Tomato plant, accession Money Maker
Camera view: bottom (45 deg); turntable rotation: 270 degrees
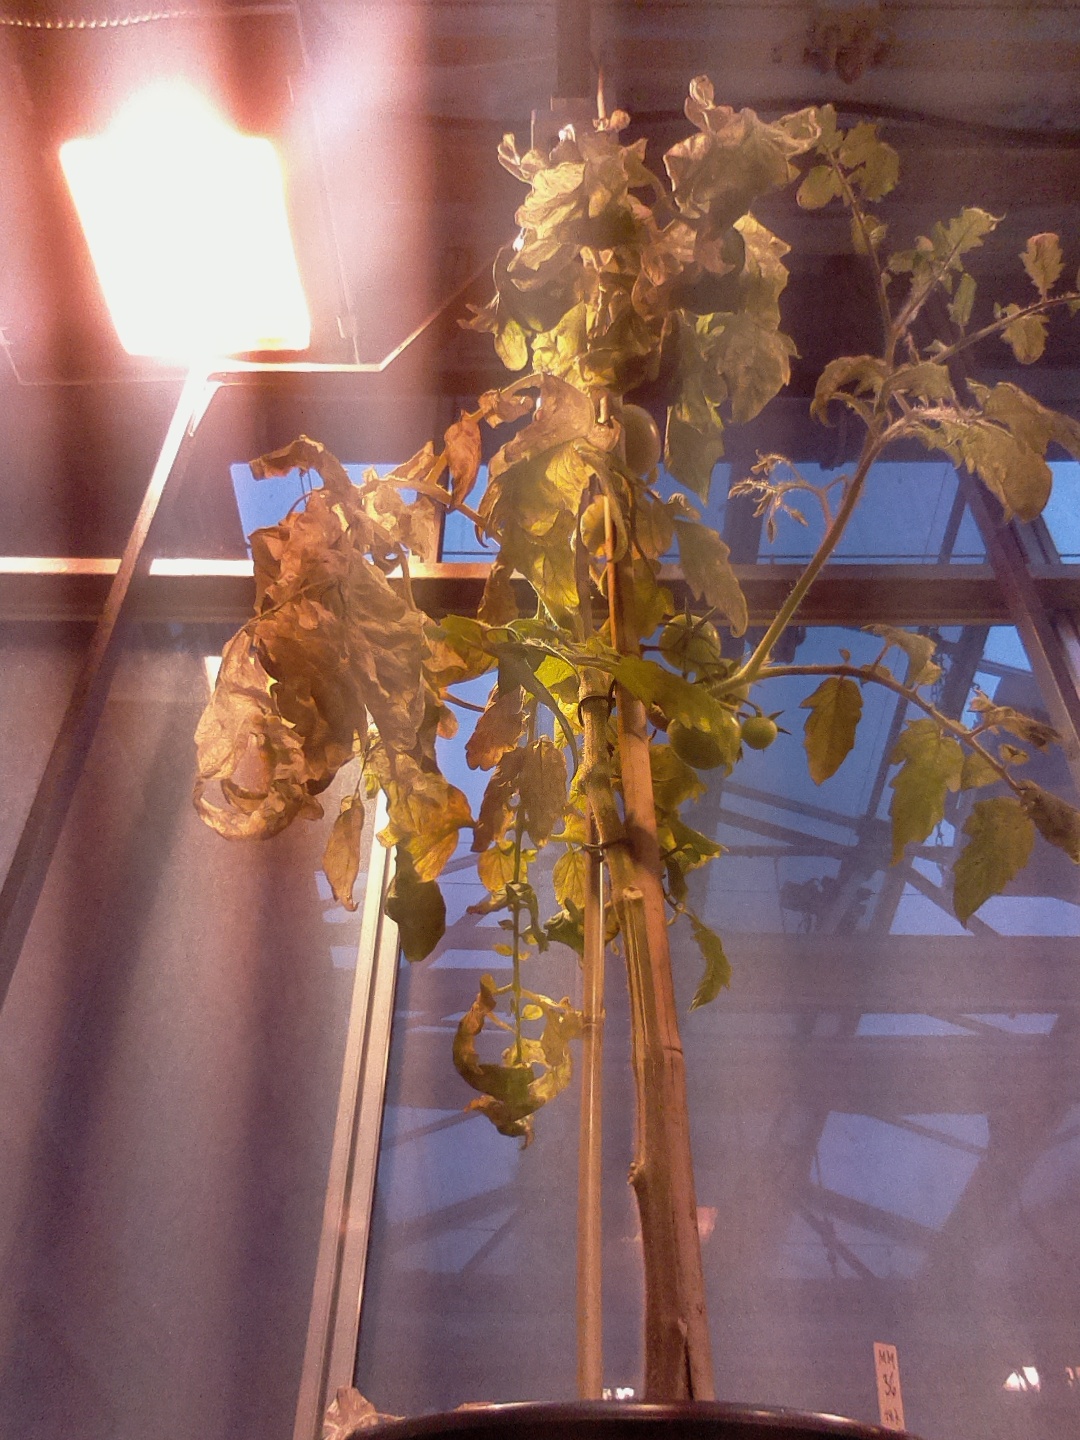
BBCH growth stage 83: 30%-40% of fruits show typical fully ripe color